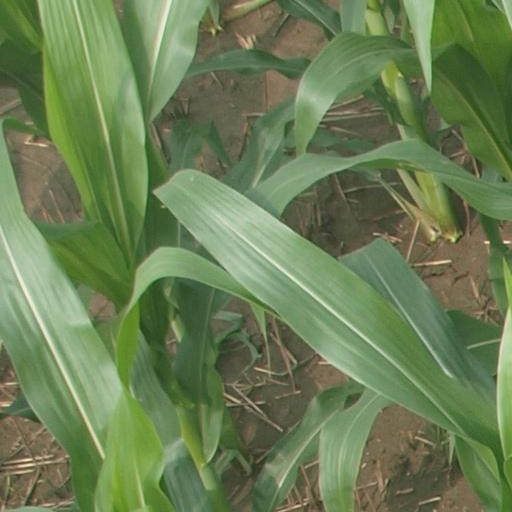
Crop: maize; corn